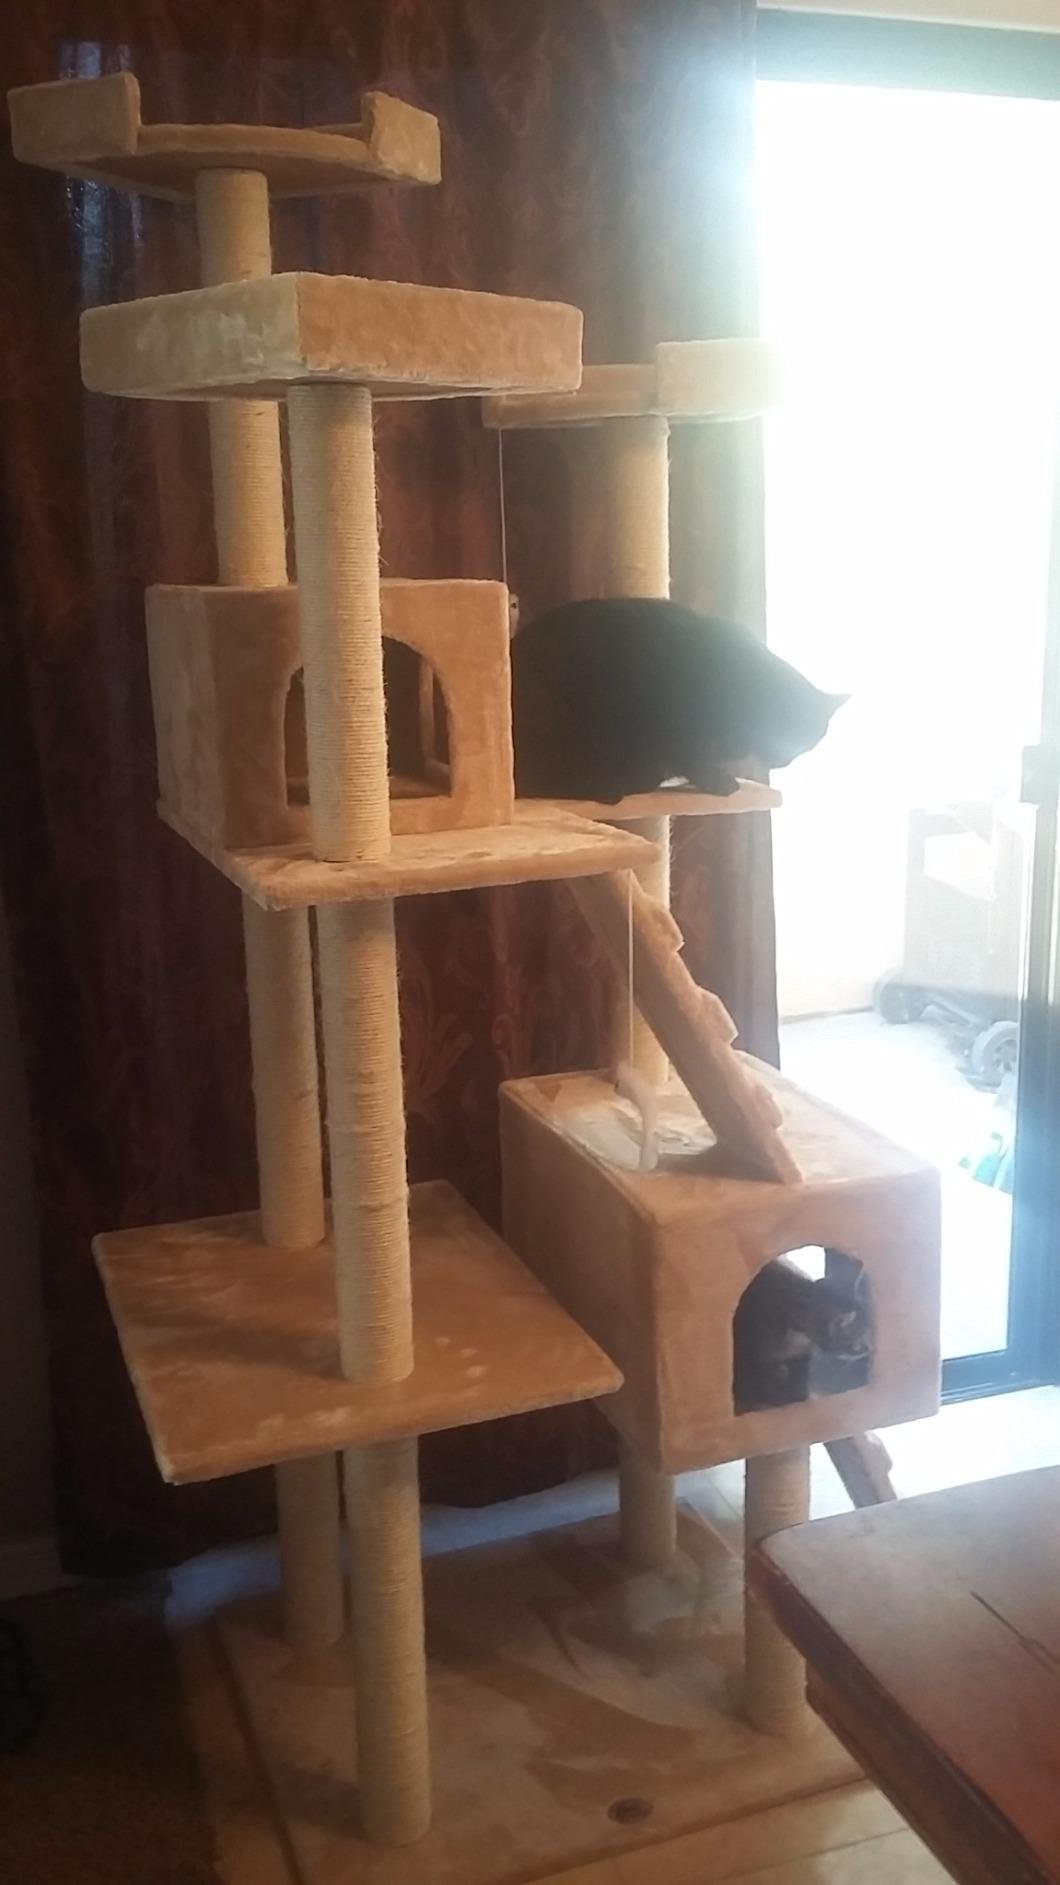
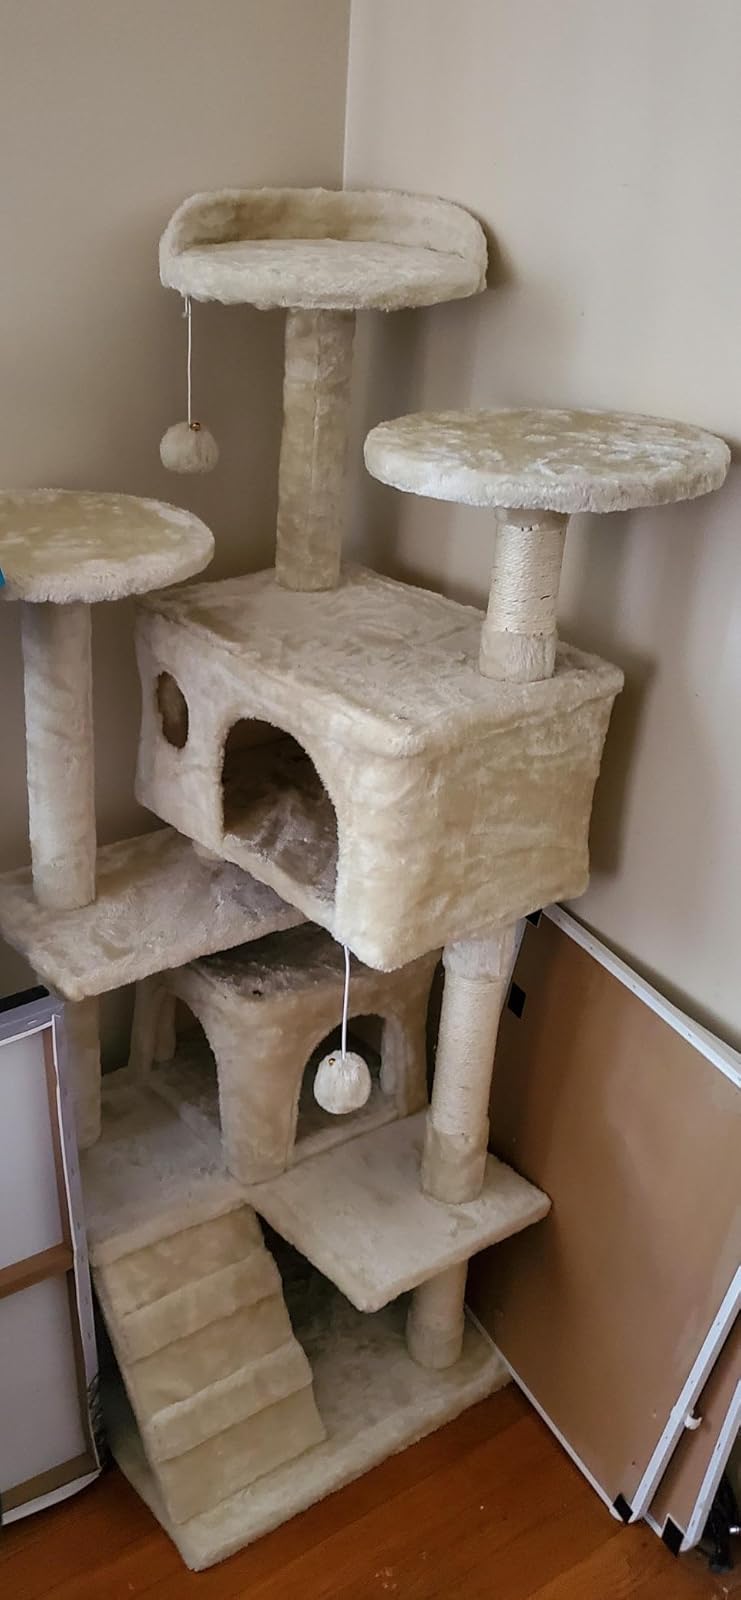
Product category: items_cat tree
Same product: no